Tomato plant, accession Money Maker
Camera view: tilt-top (135 deg); turntable rotation: 210 degrees
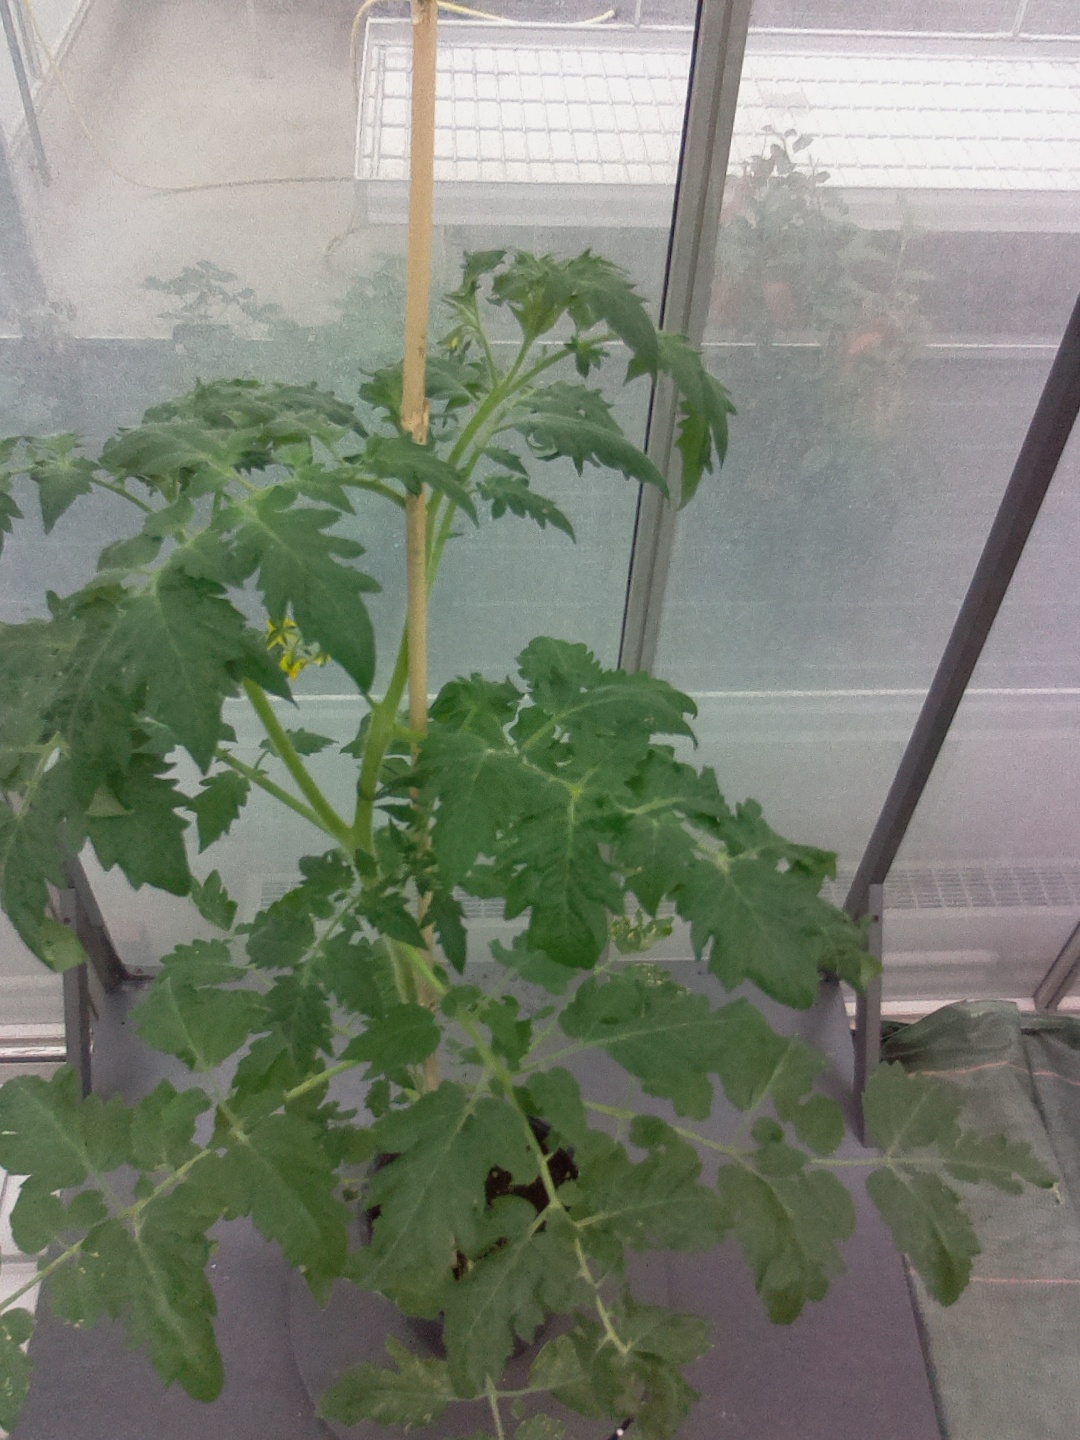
BBCH growth stage 63: 30%-40% of flowers open